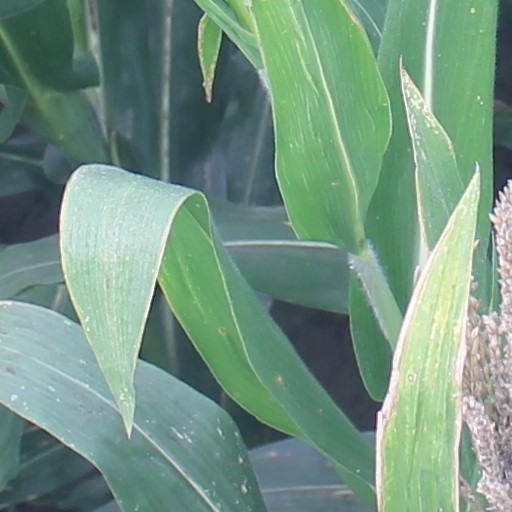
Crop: maize; corn